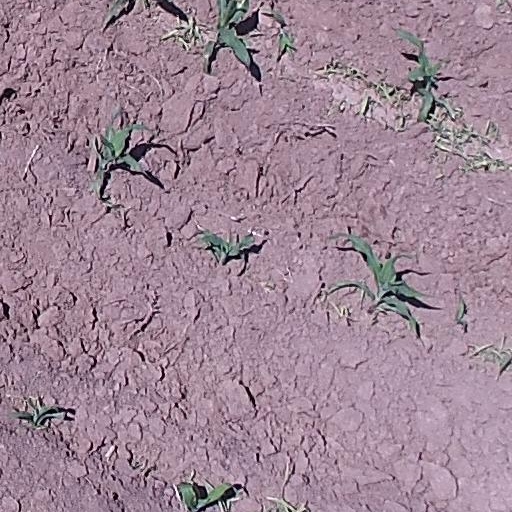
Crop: maize; corn